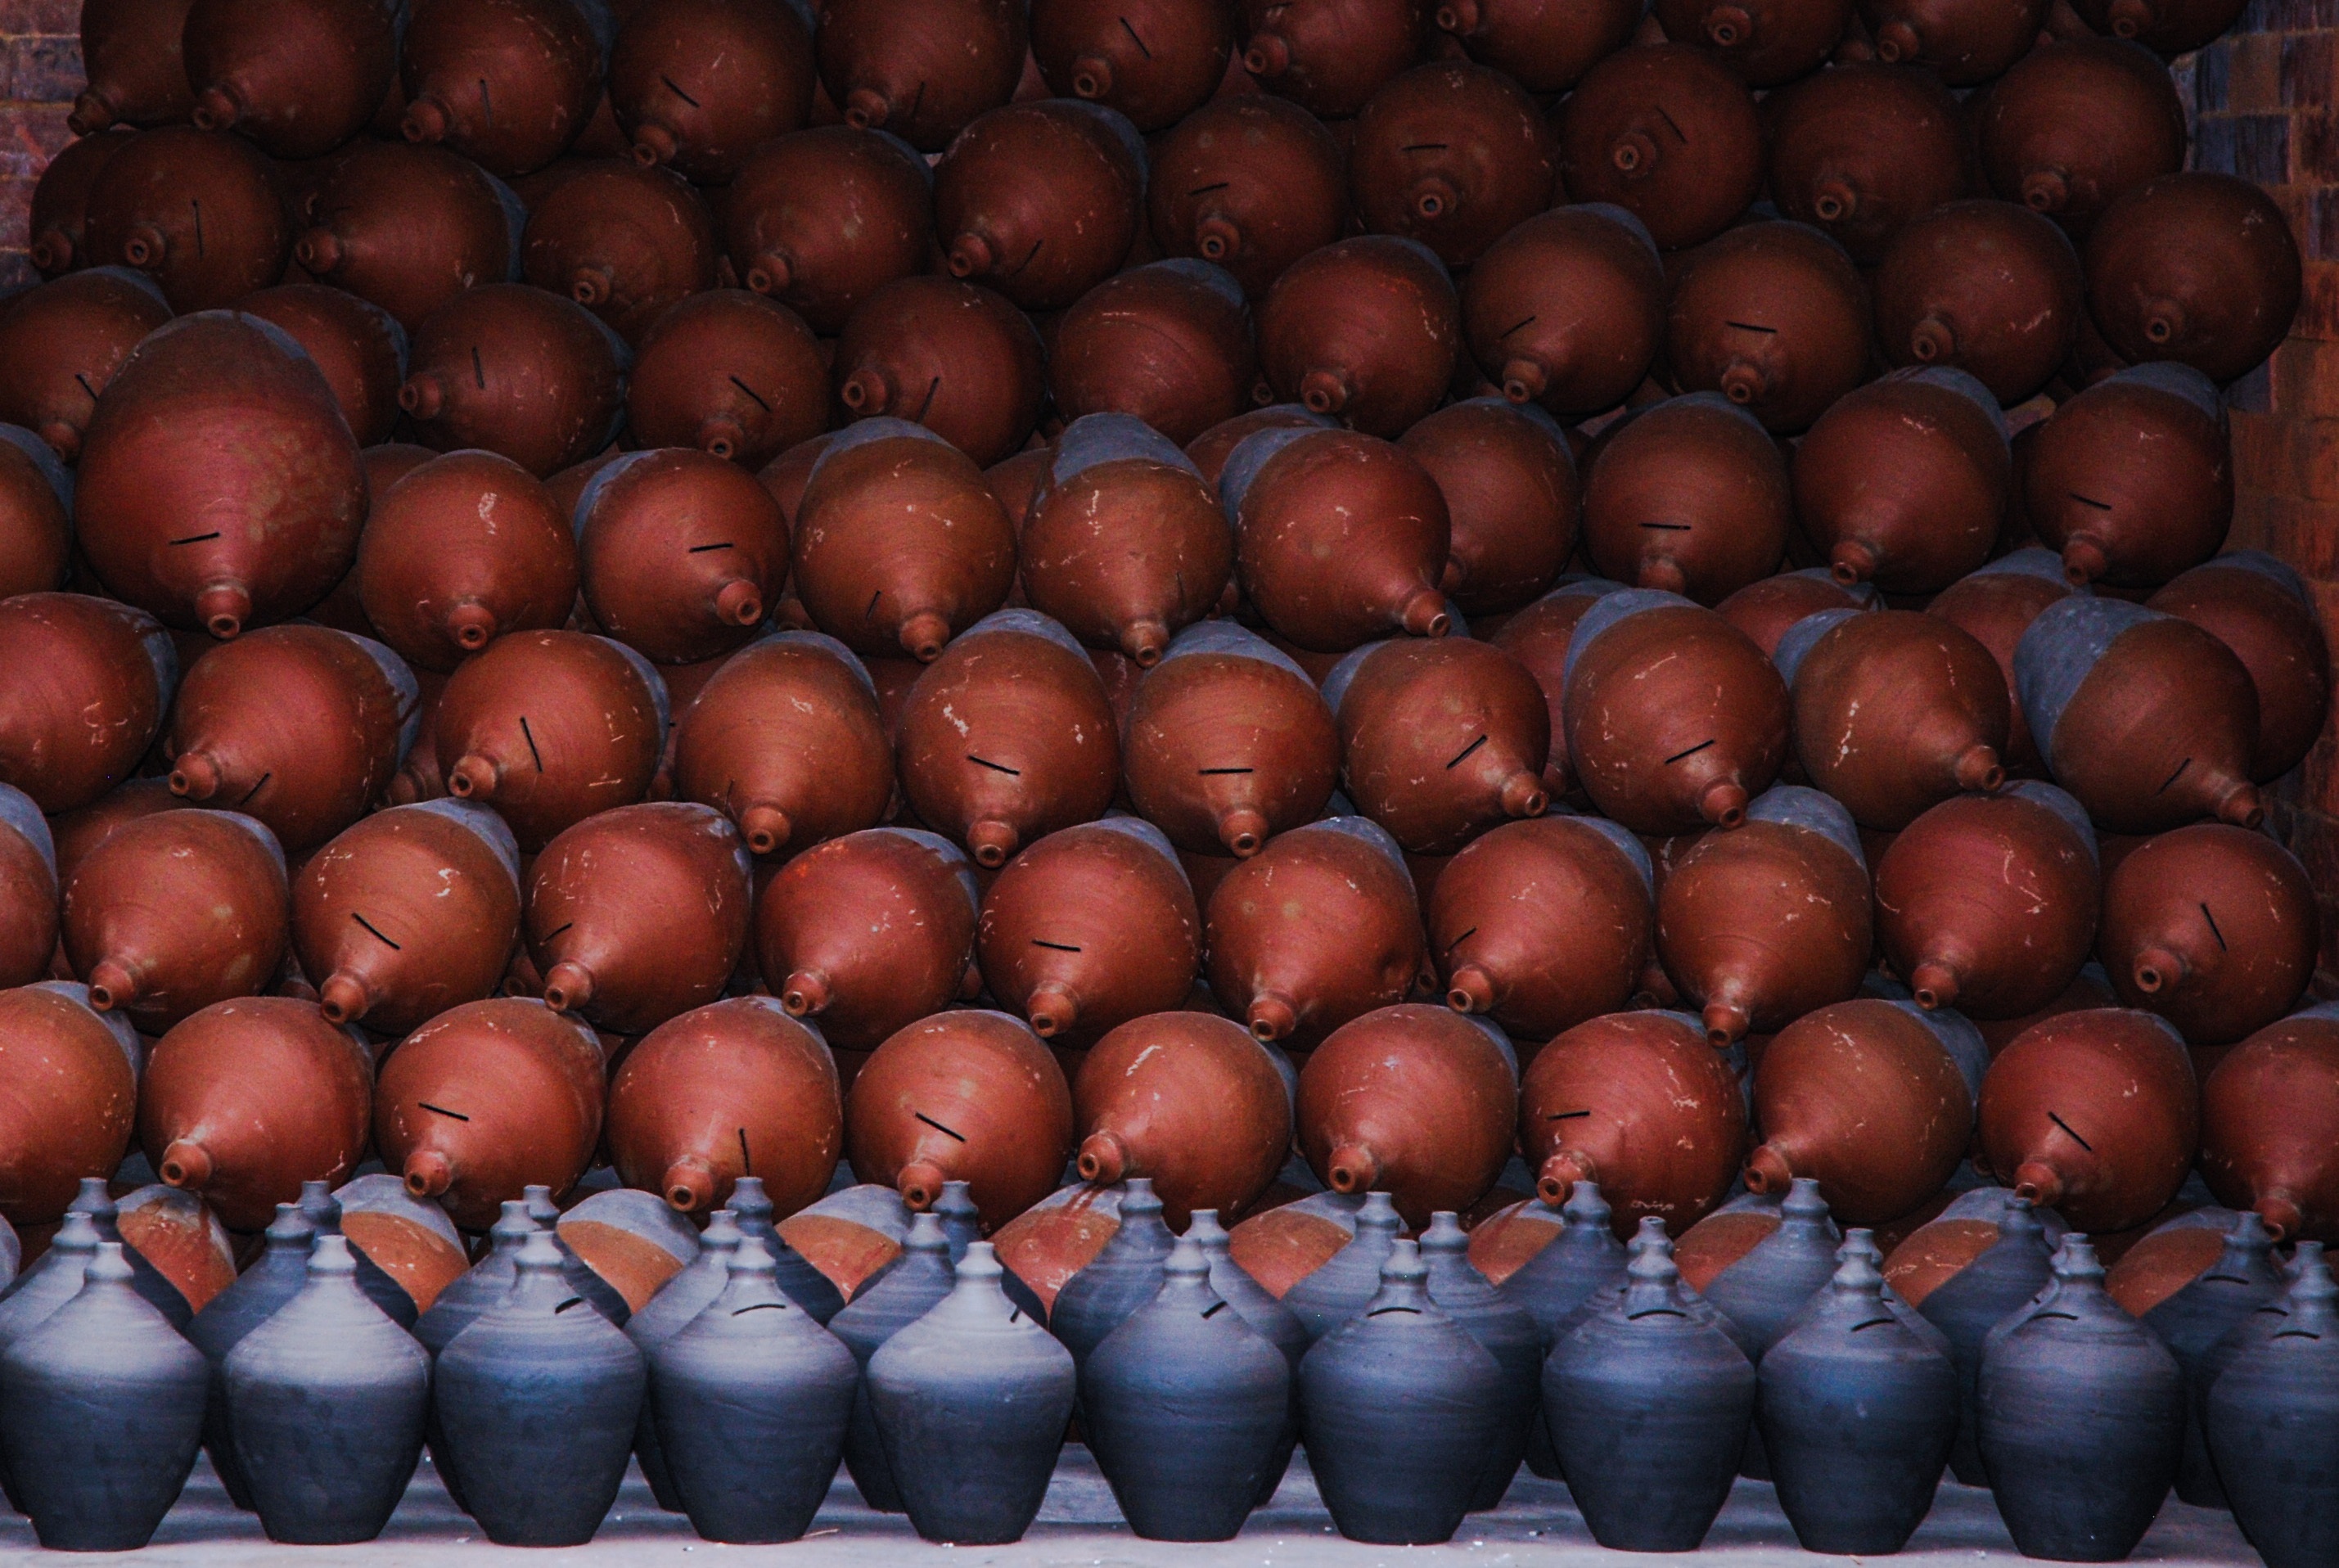
food, produce, terracotta, nepal, man made object, piggy banks